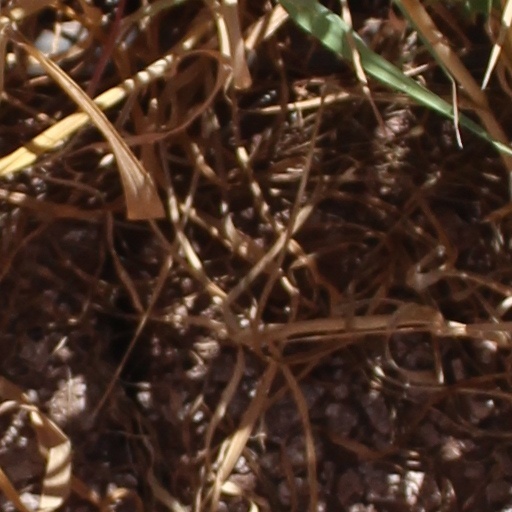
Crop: wheat